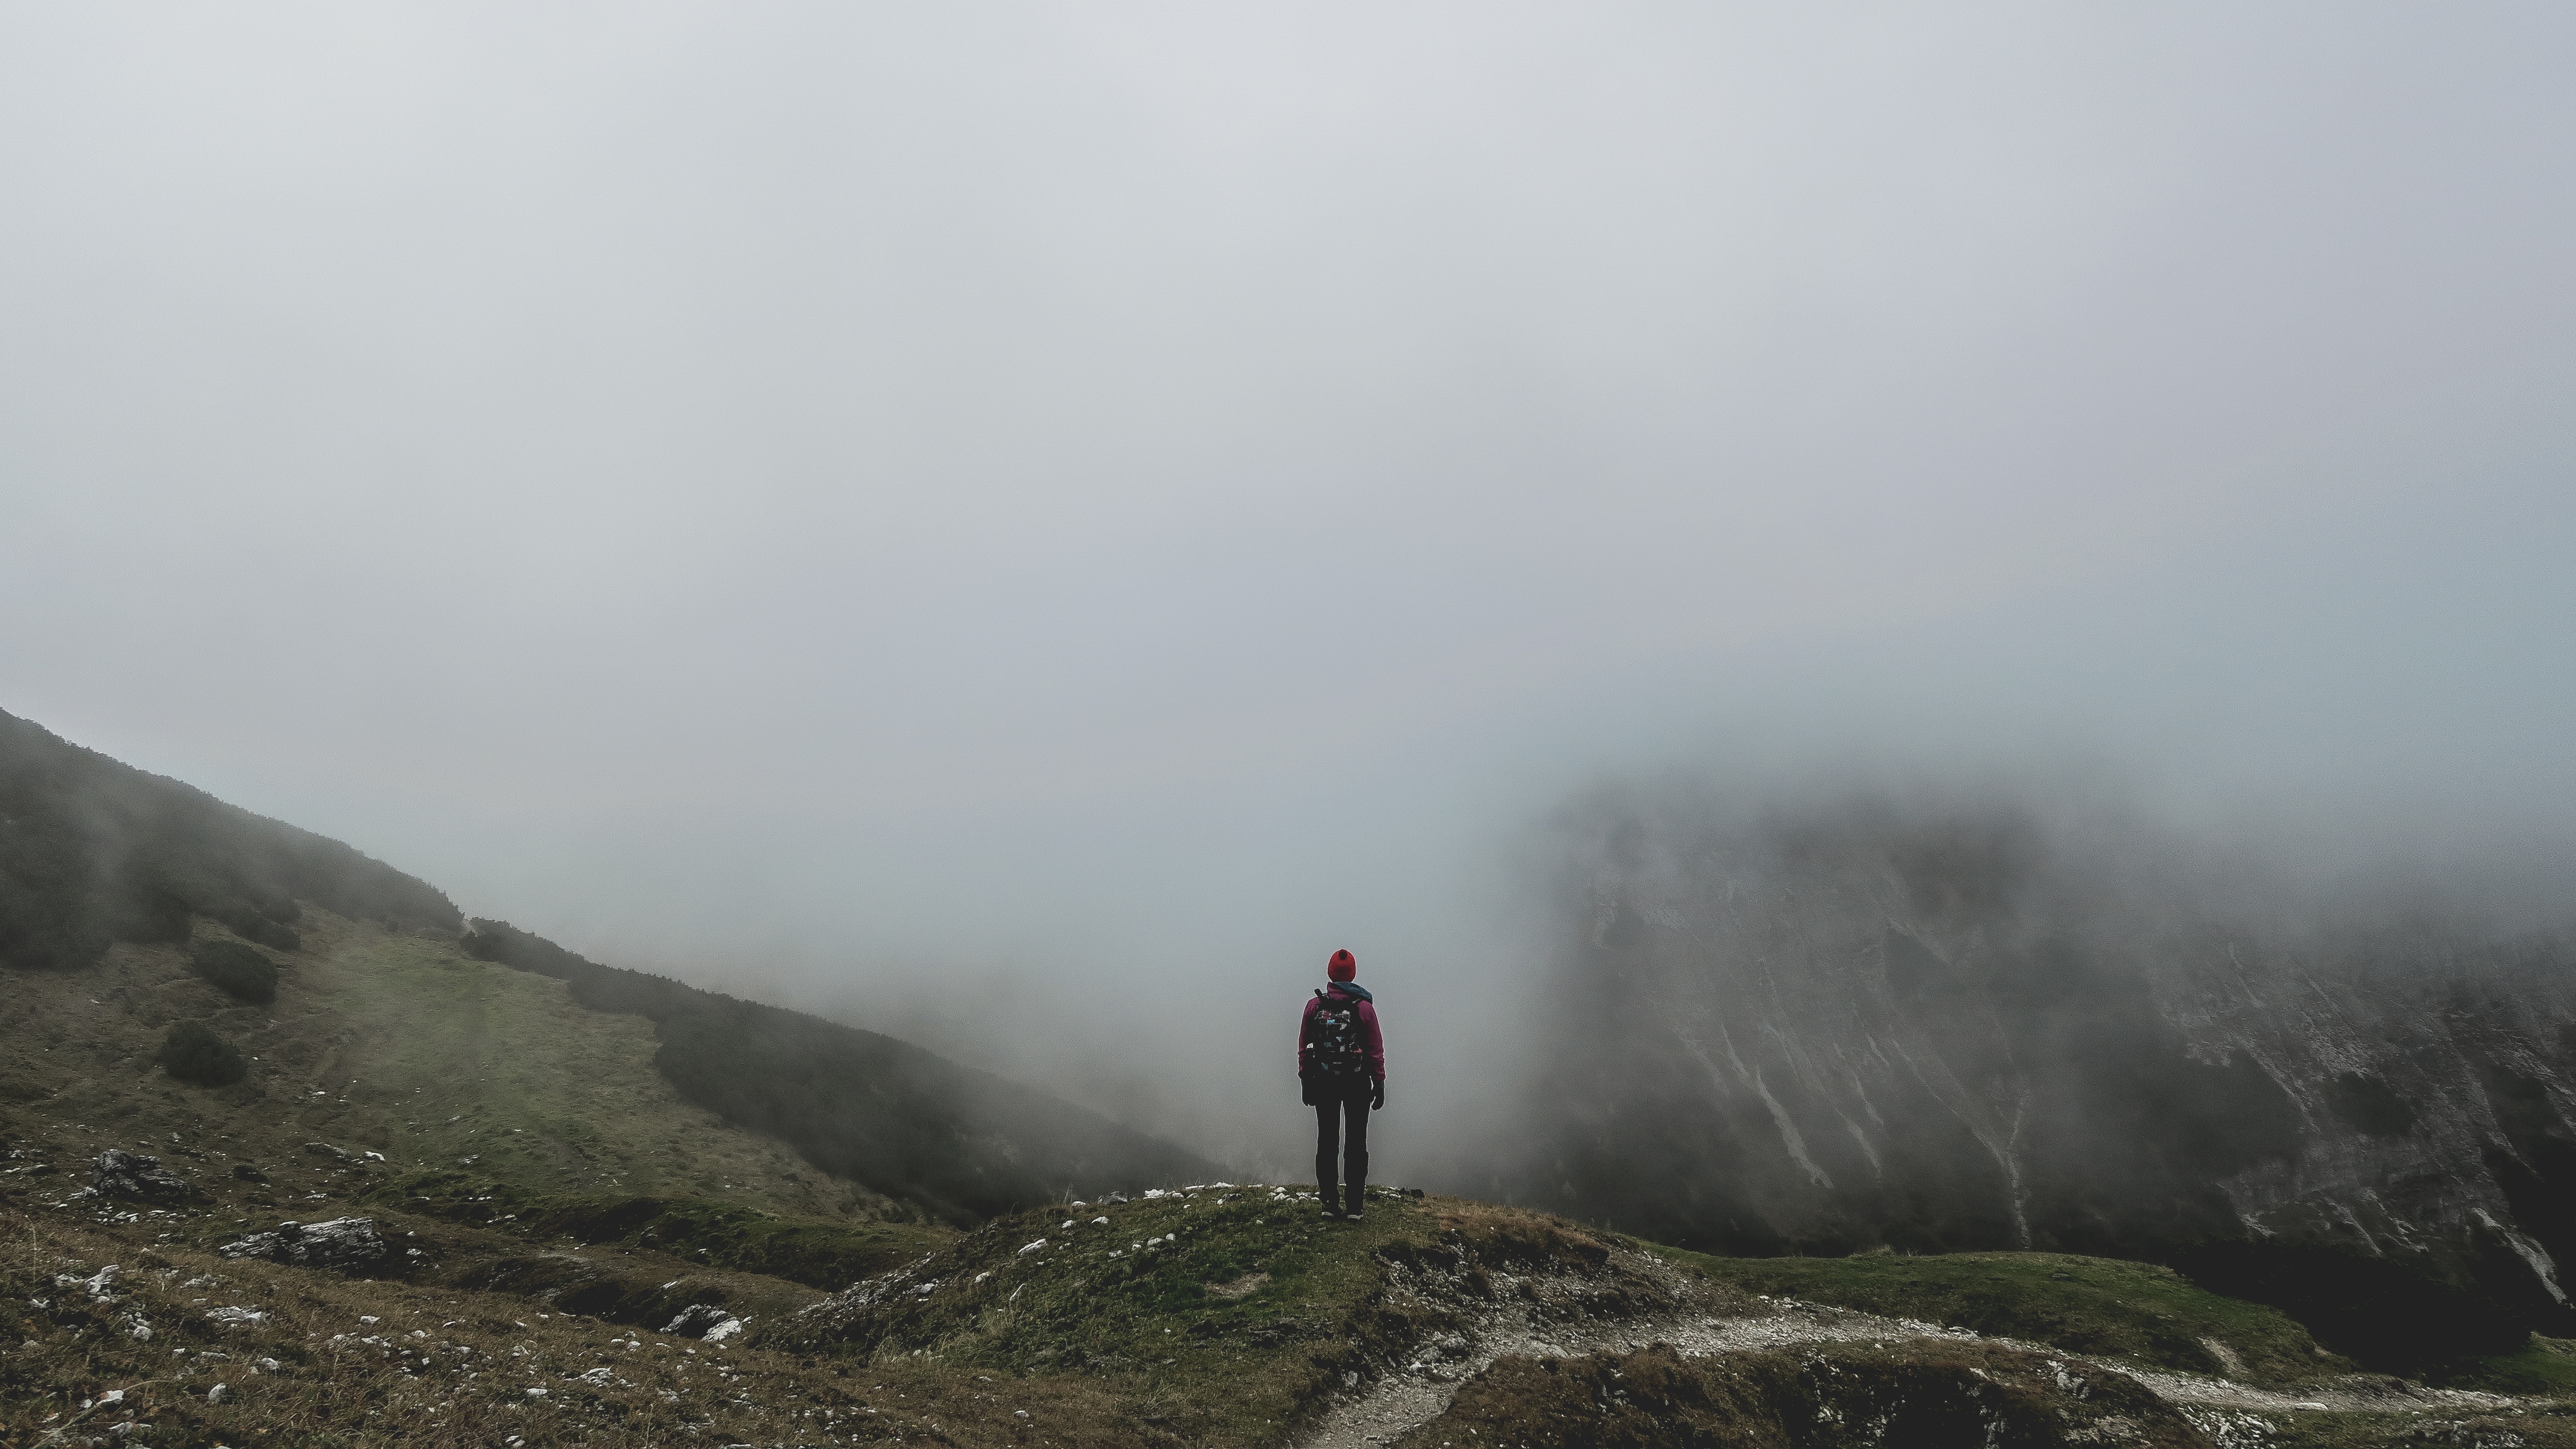
mountainous landforms, mountain, atmospheric phenomenon, landform, weather, fog, mist, geological phenomenon, ridge, hill, morning, mountain range, adventure, snow, summit